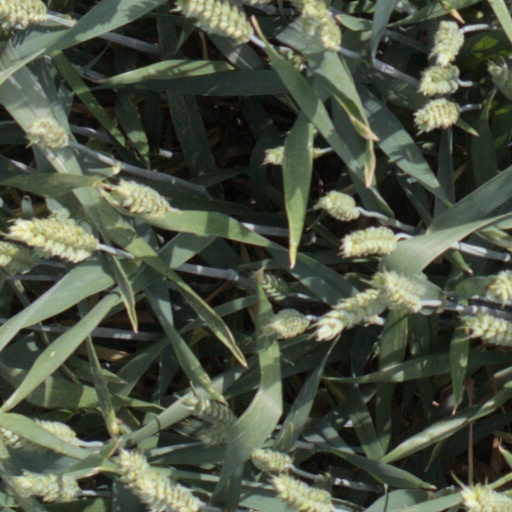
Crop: wheat